Space Systems Processing Facility

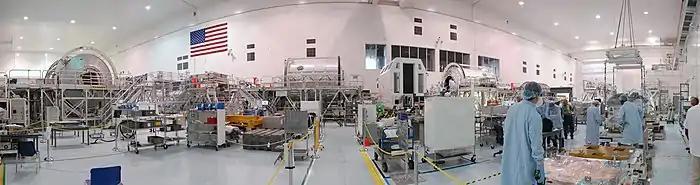
A panorama view of the high bay area in August 2010. Note the lights sometimes tend to change color from pink to gold hues.

When the lights in the building are on, most of these components can be seen on the live webcam from the facility.